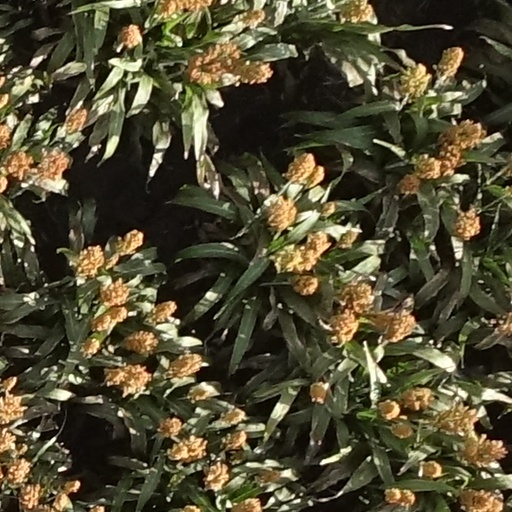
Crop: sorghum